2013 Ontario provincial budget

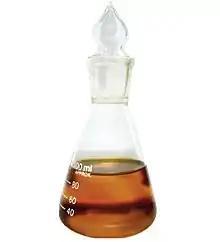
A sample of biodiesel fuel, for which the budget repealed the tax exemption effective 1 April 2014

After six debate sessions in the legislature from 7 May to 16 May, on 5 June a motion to arrange proceedings was taken, and the final second reading of the bill carried on division.